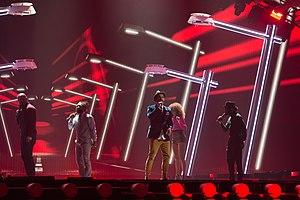
L'Australie est l'un des quarante pays participants du Concours Eurovision de la chanson, invité lors de sa soixantième édition en 2015 qui se déroule à Vienne en Autriche. Le pays est représenté par Guy Sebastian et sa chanson Tonight Again, sélectionnés en interne par le diffuseur SBS. Le pays se classe 5ᵉ lors de la finale en obtenant 196 points.
L'Australie participe au Concours Eurovision de la chanson, depuis sa soixantième édition, en 2015 quand le pays a été invité de manière exceptionnelle. L'invitation est renouvelée annuellement depuis. L'Australie est le premier pays d'Océanie à participer à l'Eurovision.